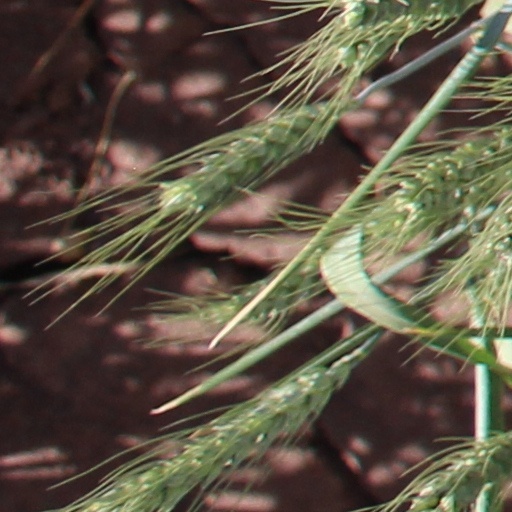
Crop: wheat